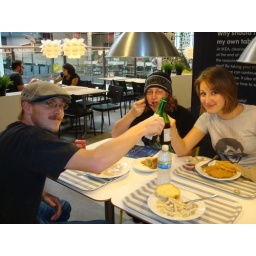
This home furnishing had a freakin food court in it. With very good apple cake.